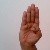
The image shows a hand gesture representing the letter 'B' in Indian Sign Language.